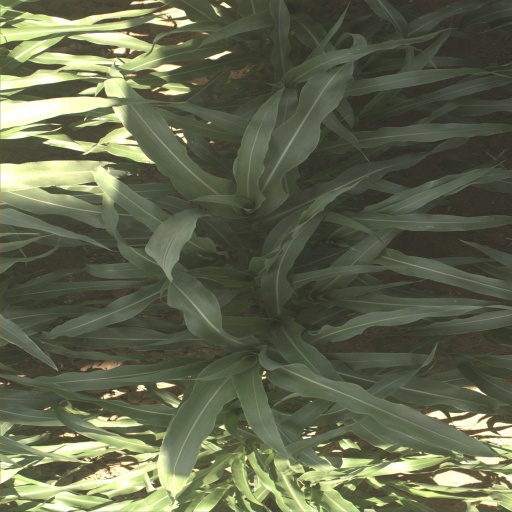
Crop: sorghum